Ypsilanti Heritage Festival

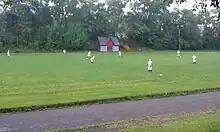
Teams from Greenfield Village play a game of vintage base ball at the Ypsilanti Heritage Festival each year (2011 game pictured).

The Ypsilanti Historic Home Tour, held annually during the Ypsilanti Heritage Festival, began, like the festival proper, in 1979. A beer garden and gambling tent anchored the center of the festival from 1979 through 2010. In 2011 the gambling was eliminated for financial reasons, while the beer garden continued with an expanded food and drink selection; however, in January, 2012, new festival director Andrew Clock announced that "the casino will be back, set up right next to the beer tent, where it belongs." A bed race through downtown Ypsilanti was added as an annual event beginning in 2009.